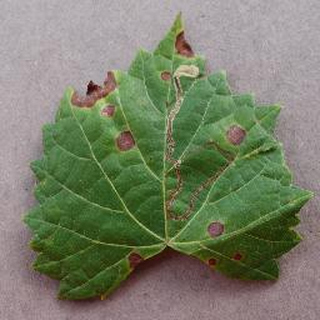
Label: grape_black_rot